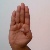
The image shows a hand gesture representing the letter 'B' in Indian Sign Language.